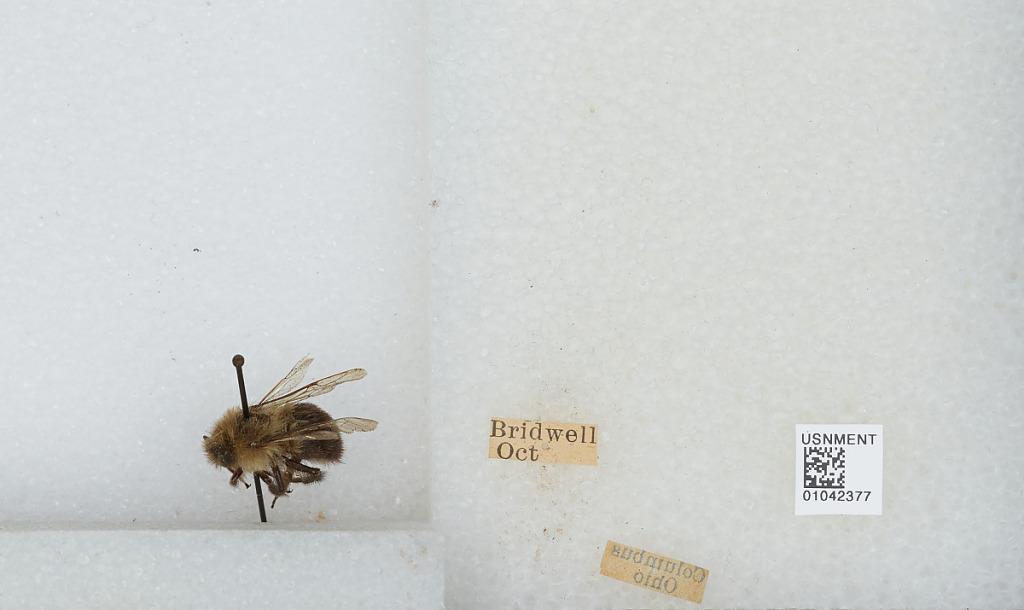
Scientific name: Bombus sp.
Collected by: Bridwell
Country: United States
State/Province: Ohio
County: Franklin
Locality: Columbus
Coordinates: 39.98, -82.98